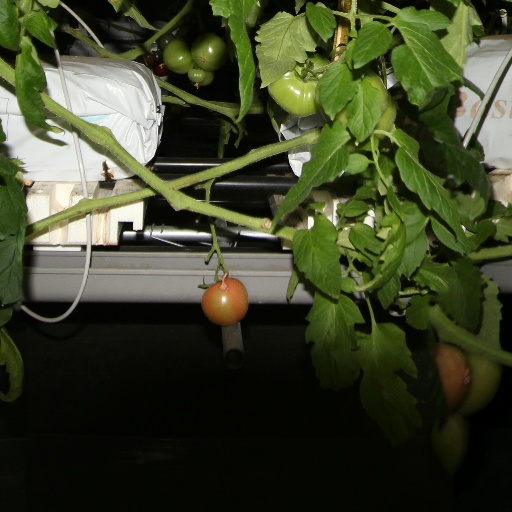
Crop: tomato